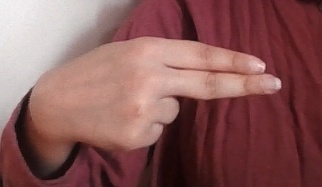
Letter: ain